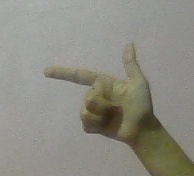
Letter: yaa